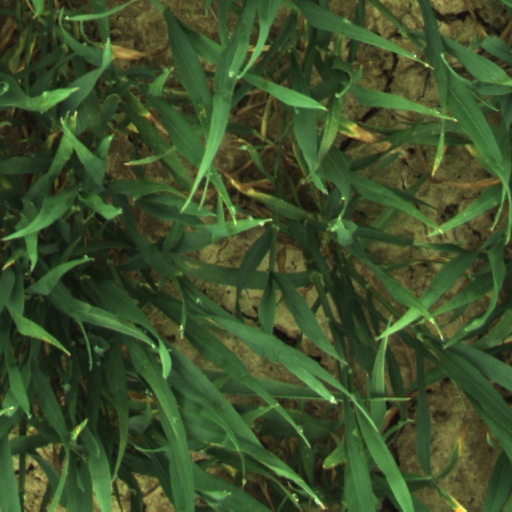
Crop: wheat